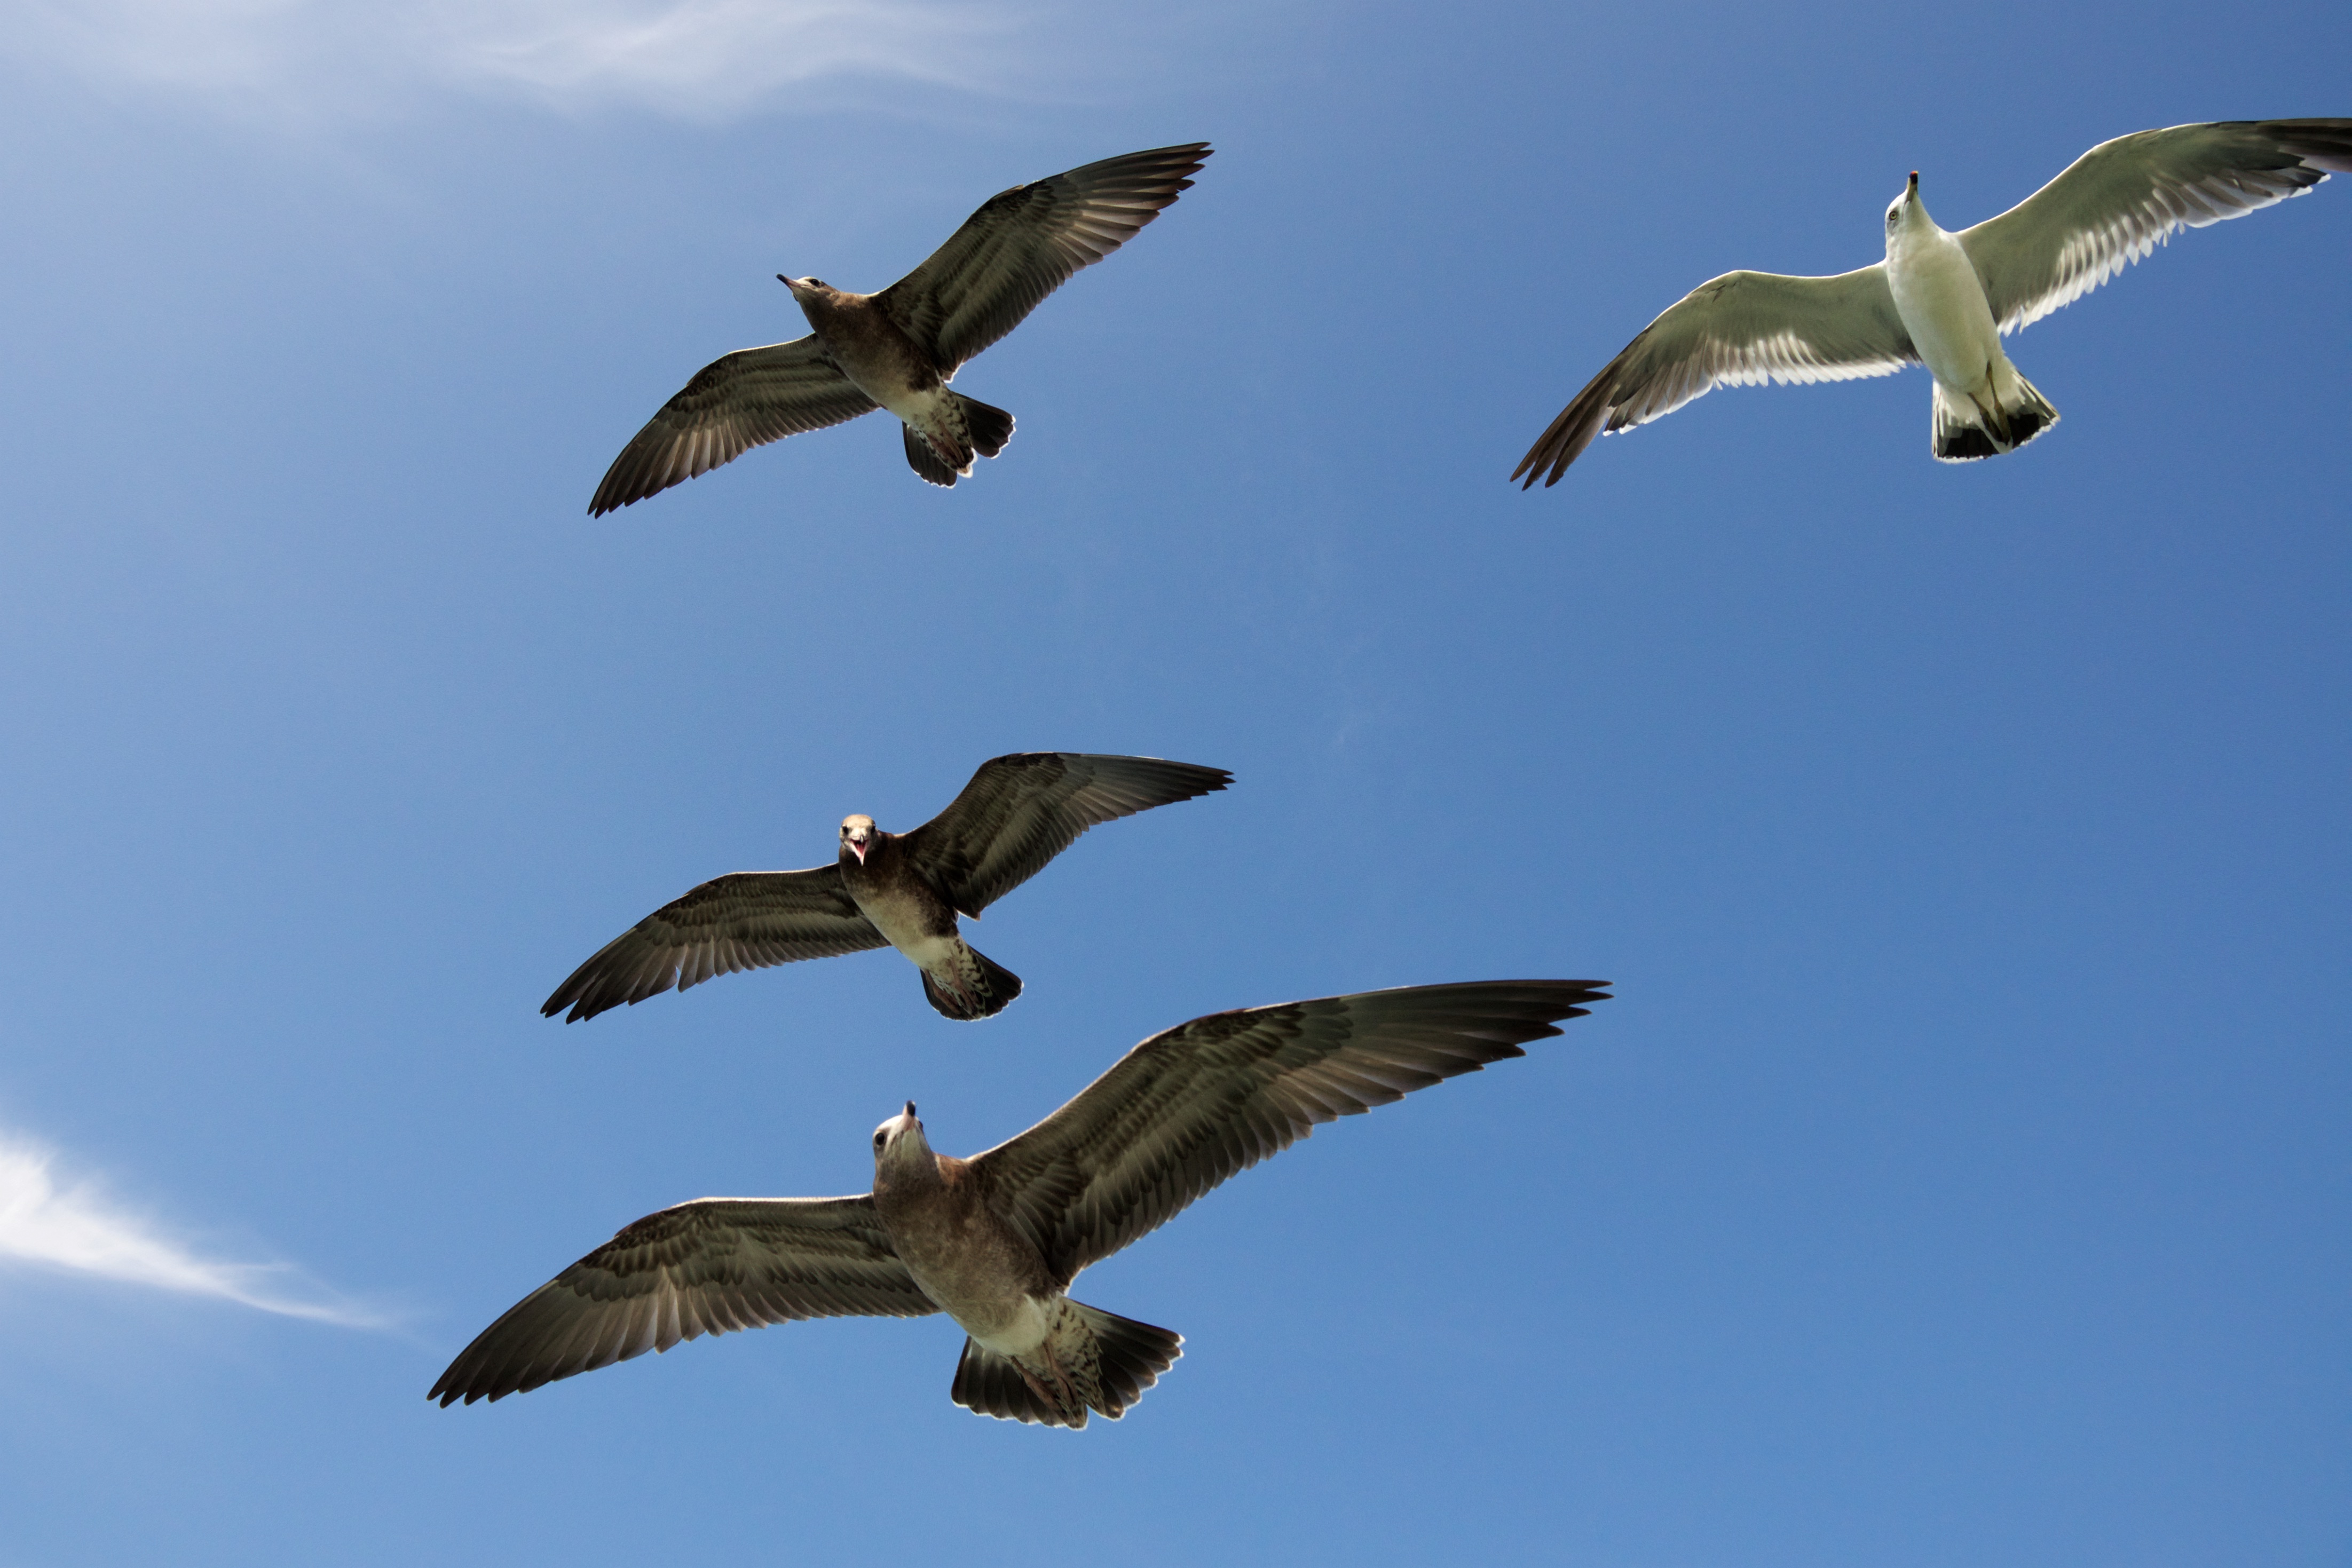
bird, wing, sky, seabird, flock, gull, beak, flight, blue, fauna, birds, animals, vertebrate, albatross, bird migration, charadriiformes, european herring gull, animal migration, accipitriformes